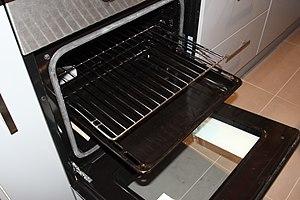
Magasin de bricolage Leroy Merlin à Massy en Essonne) en France.